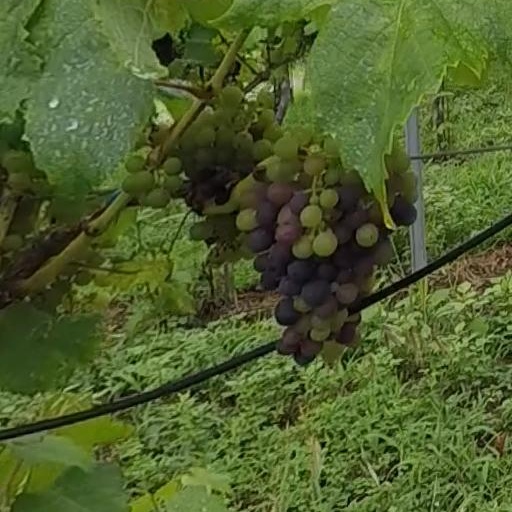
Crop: grape